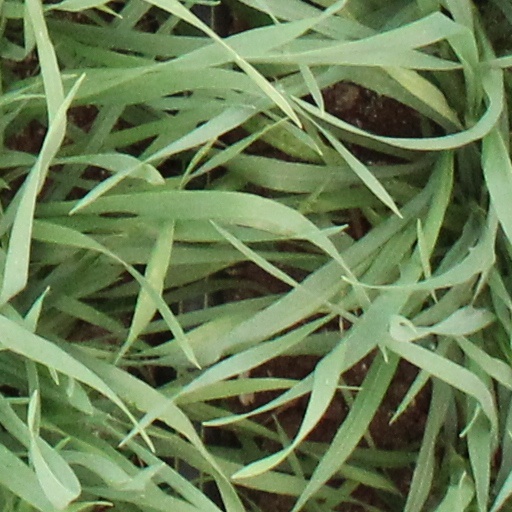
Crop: wheat